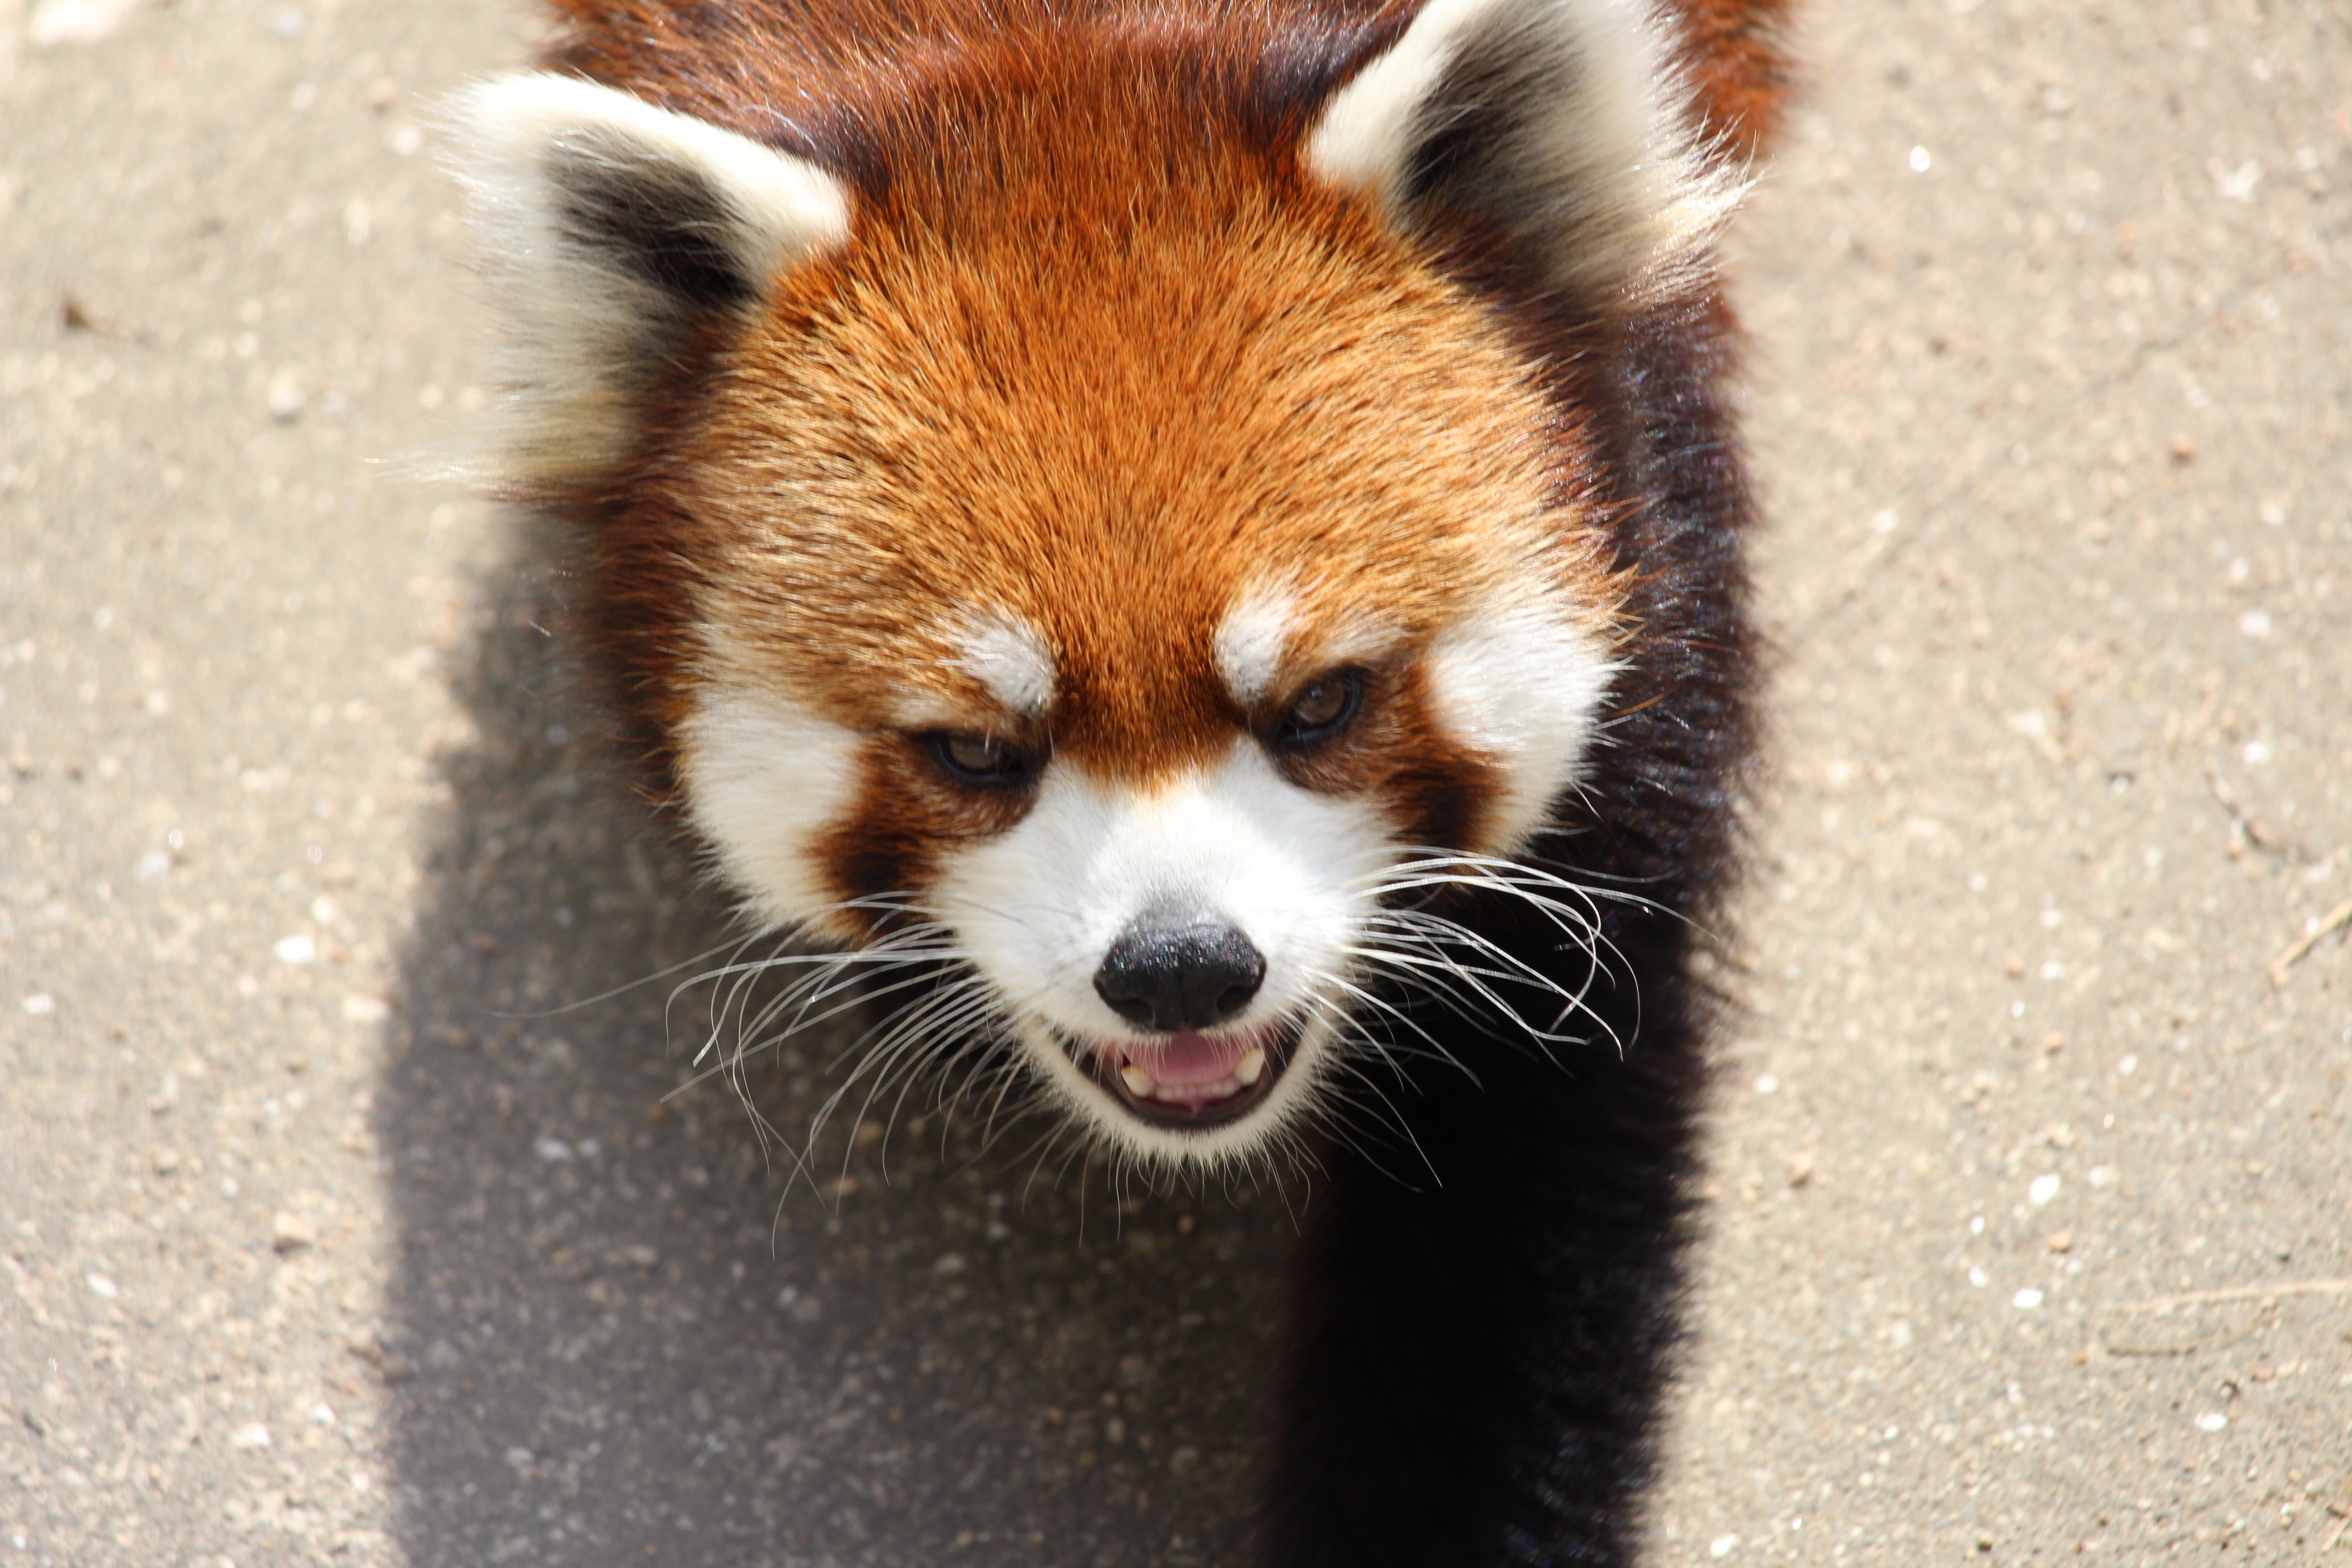
animal, zoo, mammal, fauna, red panda, whiskers, raccoon, vertebrate, dog breed group, procyonidae